Atheist Bus Campaign

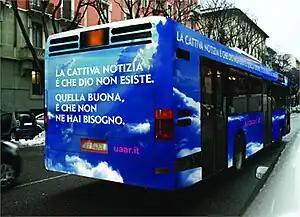
The original bus advert of the Italian campaign

The German Atheist Bus Campaign had problems finding a bus company that would run their ads and the official website states that they were rejected by 17 companies from all over Germany. Instead they decided to drive the bus themselves on a tour that covered 20 major German cities. On each stop the bus took people from the city on a sightseeing roundtrip with an emphasis on what they saw as scientific and religious historical developments in respect to secularisation and atheism. This decision was met with mixed reactions from the supporters of the campaign who had originally hoped for a conventional advertising campaign, which had succeeded in other countries.